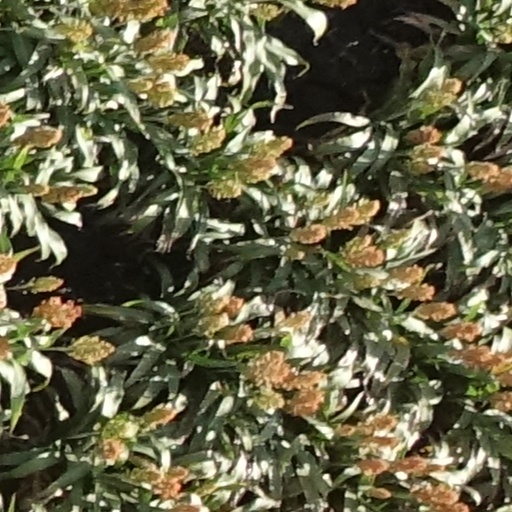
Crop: sorghum